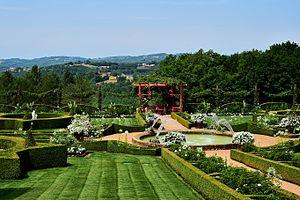
Les jardins du manoir d'Eyrignac sont situés à Salignac-Eyvigues, en Dordogne, dans le Périgord noir. Ils ont reçu le label Jardin remarquable en 2005 et sont inscrits à la liste supplémentaire des Monuments Historiques des XVIIᵉ et XVIIIᵉ siècles depuis 1986. Ils sont situés non loin des Grottes de Lascaux et de Sarlat-la-Canéda.